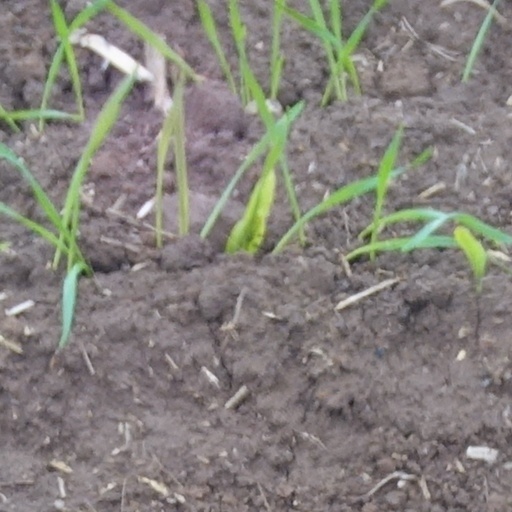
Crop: wheat